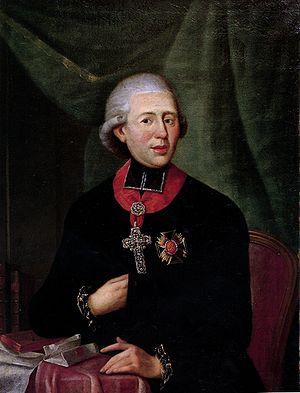
Voici une liste de personnes ayant joué un rôle significatif dans l'histoire de la ville allemande de Mannheim. Les personnes sont classées par ordre de date de naissance.